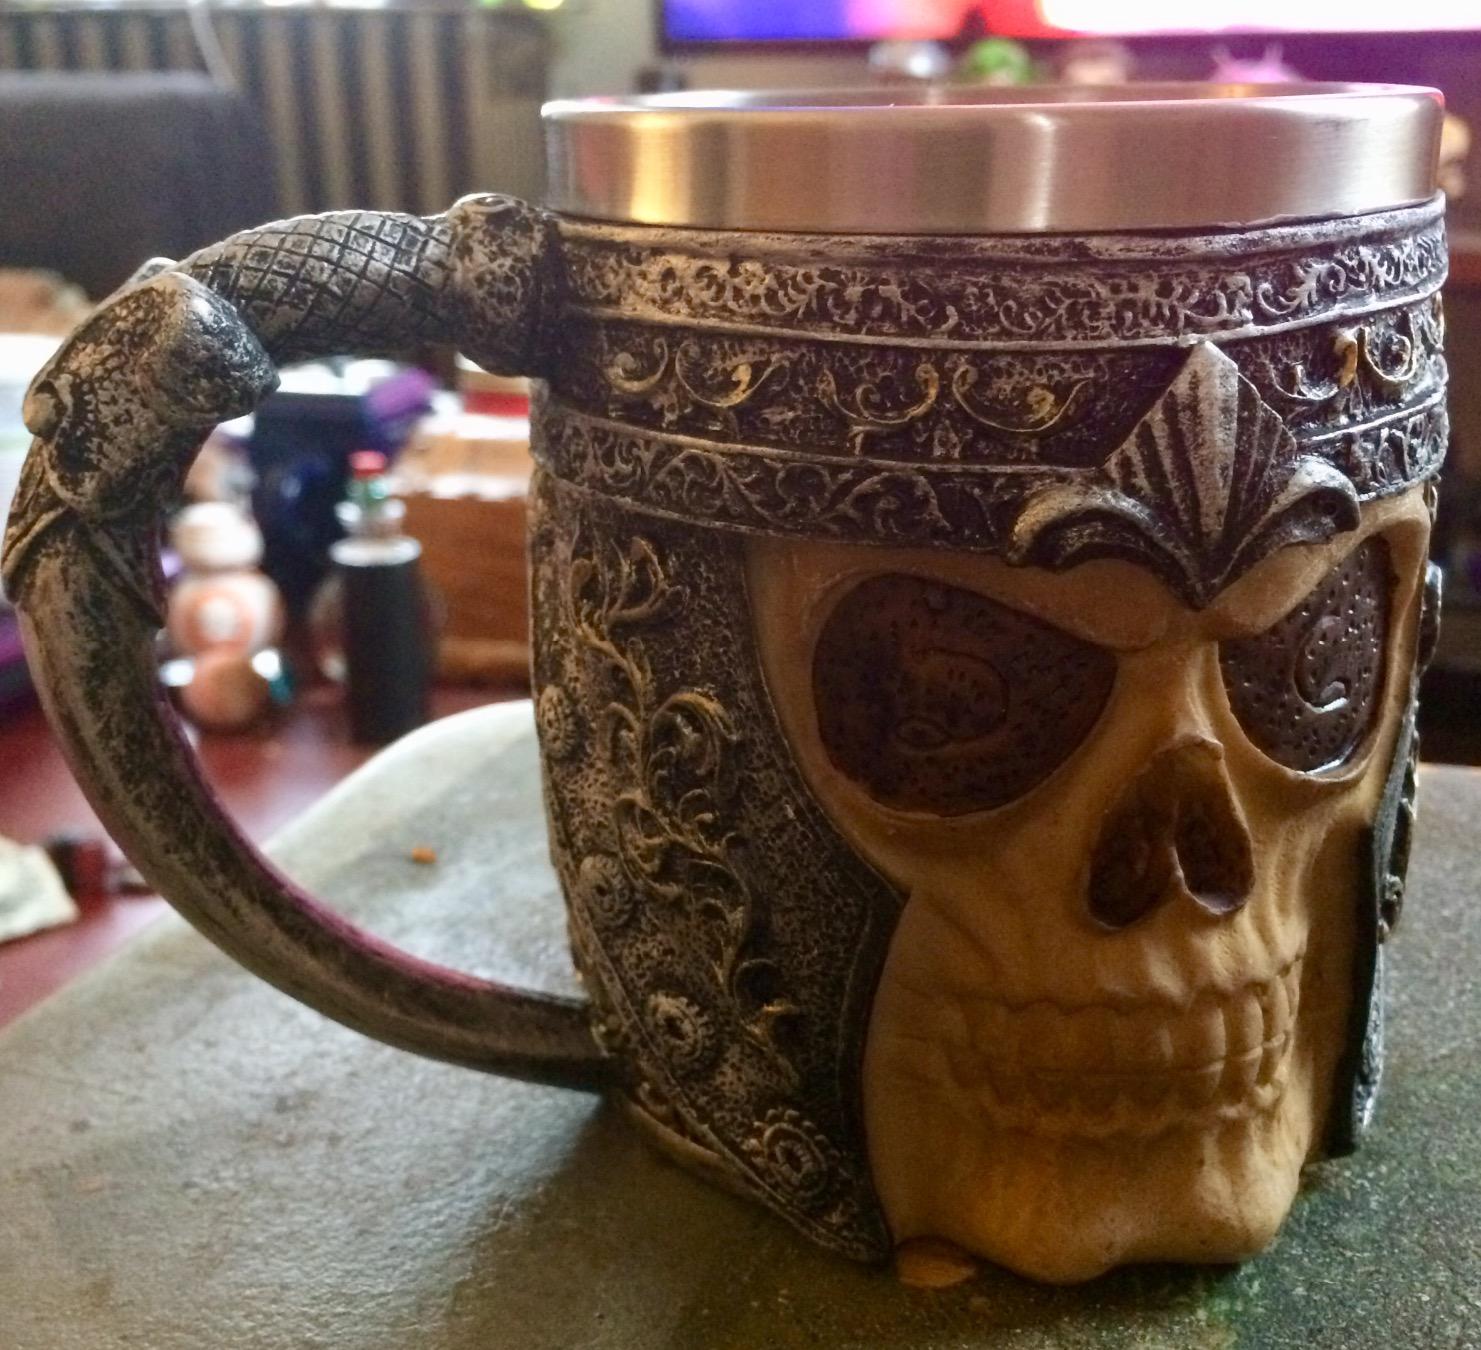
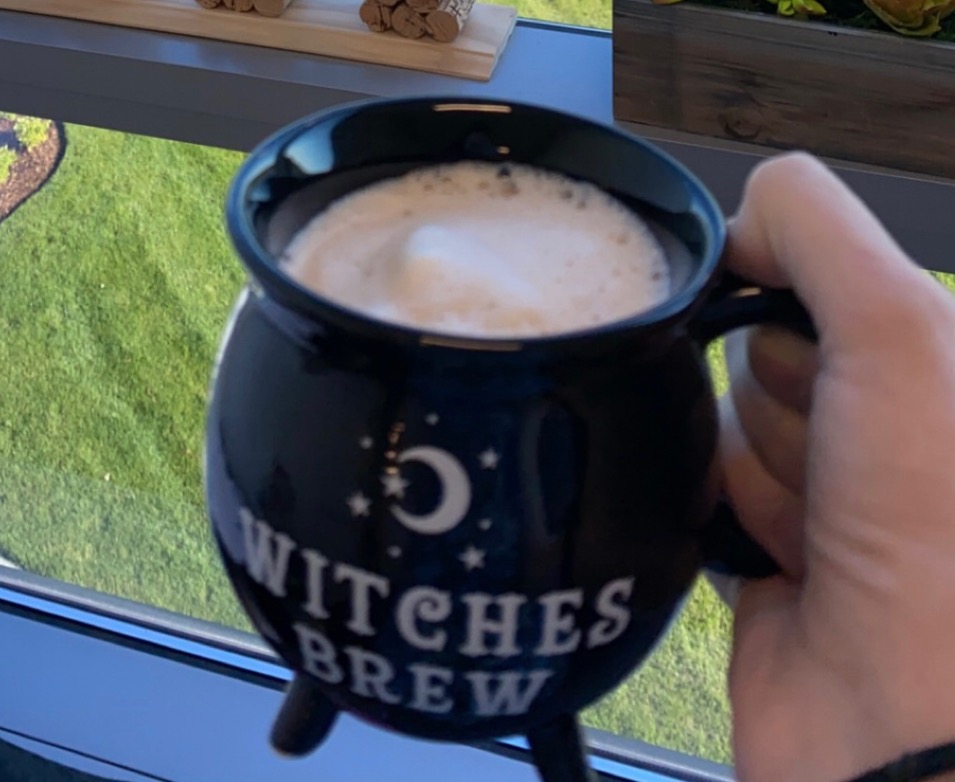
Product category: items_mug
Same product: no